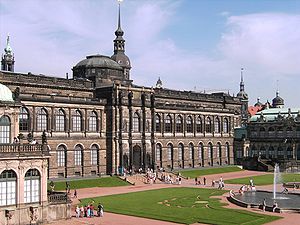
Gemäldegalerie Alte Meister
Gemäldegalerie Alte Meister
Gemäldegalerie Alte Meister i Dresden i Tyskland er en verdensberømt samling malerier fra renæssance til barok.